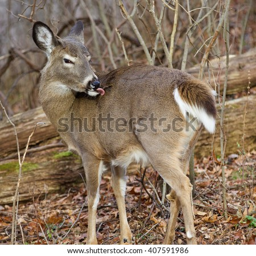
funny picture with a wild deer in the forest